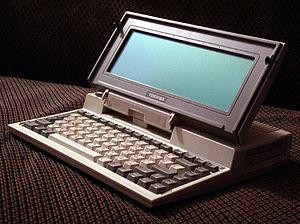
Toshiba Corporation est un fabricant japonais de matériel électronique et informatique. C'est le plus grand fabricant de semi-conducteurs du Japon. En 2009, la société est le troisième fabricant mondial de semi-conducteurs, derrière Intel et Samsung, mais devant STMicroelectronics.